Describe the emotion expressed in this image:  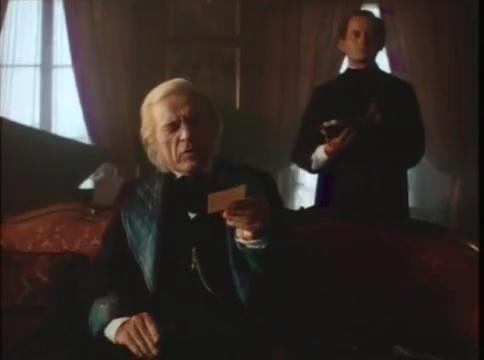
This person displays Suffering, valence and arousal with high intensity.